Metasequoia

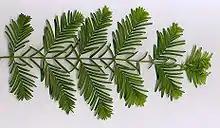
Dawn redwood foliage – note opposite arrangement

The bark and foliage are similar to "Sequoia", but "Metasequoia" is deciduous like "Taxodium distichum" (bald cypress), and, similarly, older specimens form wide buttresses on the lower trunk. It is a fast-growing tree to 130–150 feet (40–45 m) tall and 6 feet (2 m) in trunk diameter in cultivation so far (with the potential to grow even higher).